Tsuchizaki Station

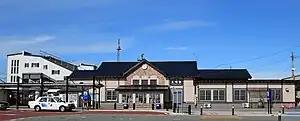
Tsuchizaki Station in December 2012

is a railway station in Tsuchizaki Minato, Akita City, Akita Prefecture, Japan, operated by East Japan Railway Company (JR East).The station is also a freight depot for the Japan Freight Railway Company (JR Freight).